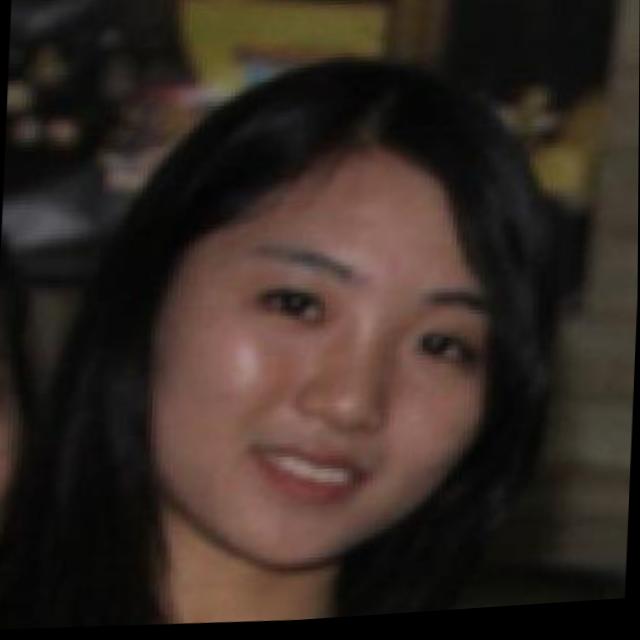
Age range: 13-20